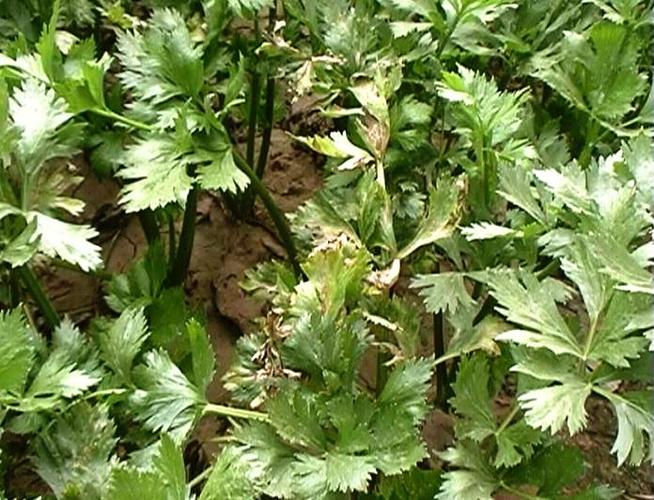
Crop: unknown
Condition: celery_early_blight